Starsky & Hutch (video game)

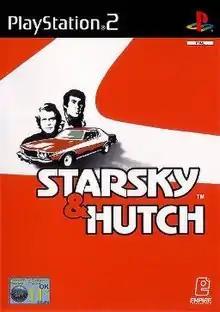
European PS2 cover art

Starsky & Hutch is a 2003 vehicular combat video game by British studio Mind's Eye Productions and published by Empire Interactive based on the television series of the same name created by William Blinn. The game was released for Microsoft Windows, PlayStation 2, Xbox, Game Boy Advance and GameCube.